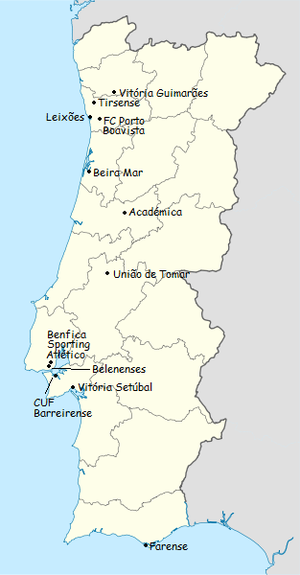
Carte des clubs participants du championnat du portugal de football de première division 1971-1972